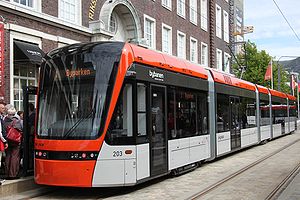
Bybanen i Bergen
Bybanen i Bergen ved åbningen
Bybanen i Bergen er en letbane i Bergen i Norge der blev åbnet 22. juni 2010.